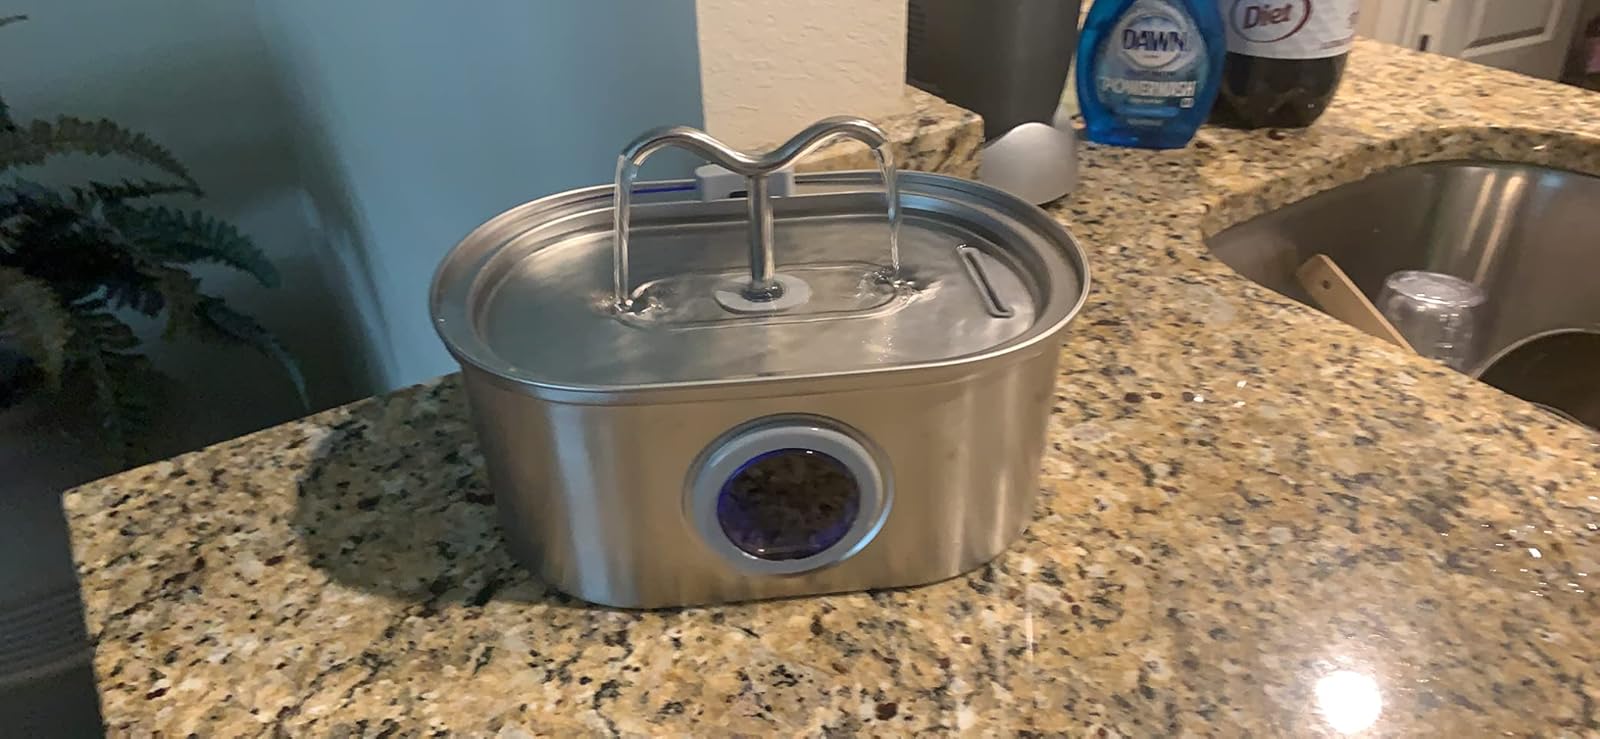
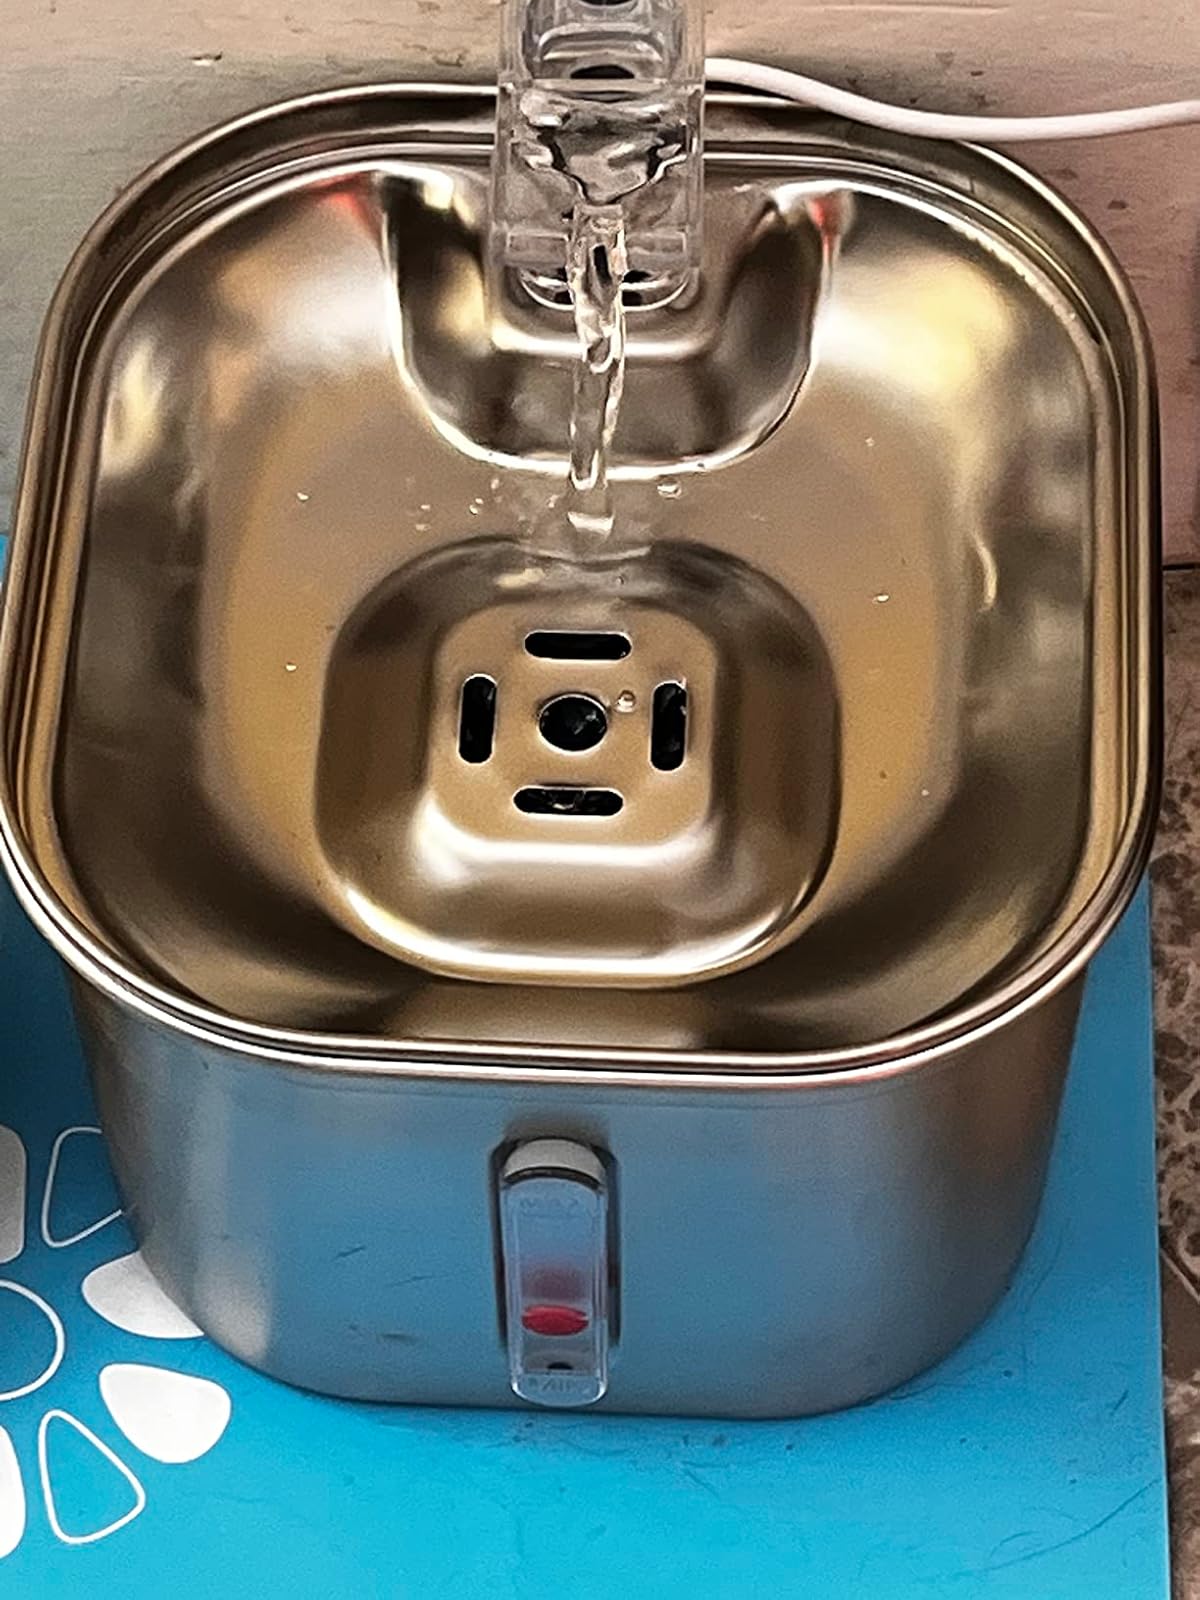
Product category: items_bowl
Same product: no